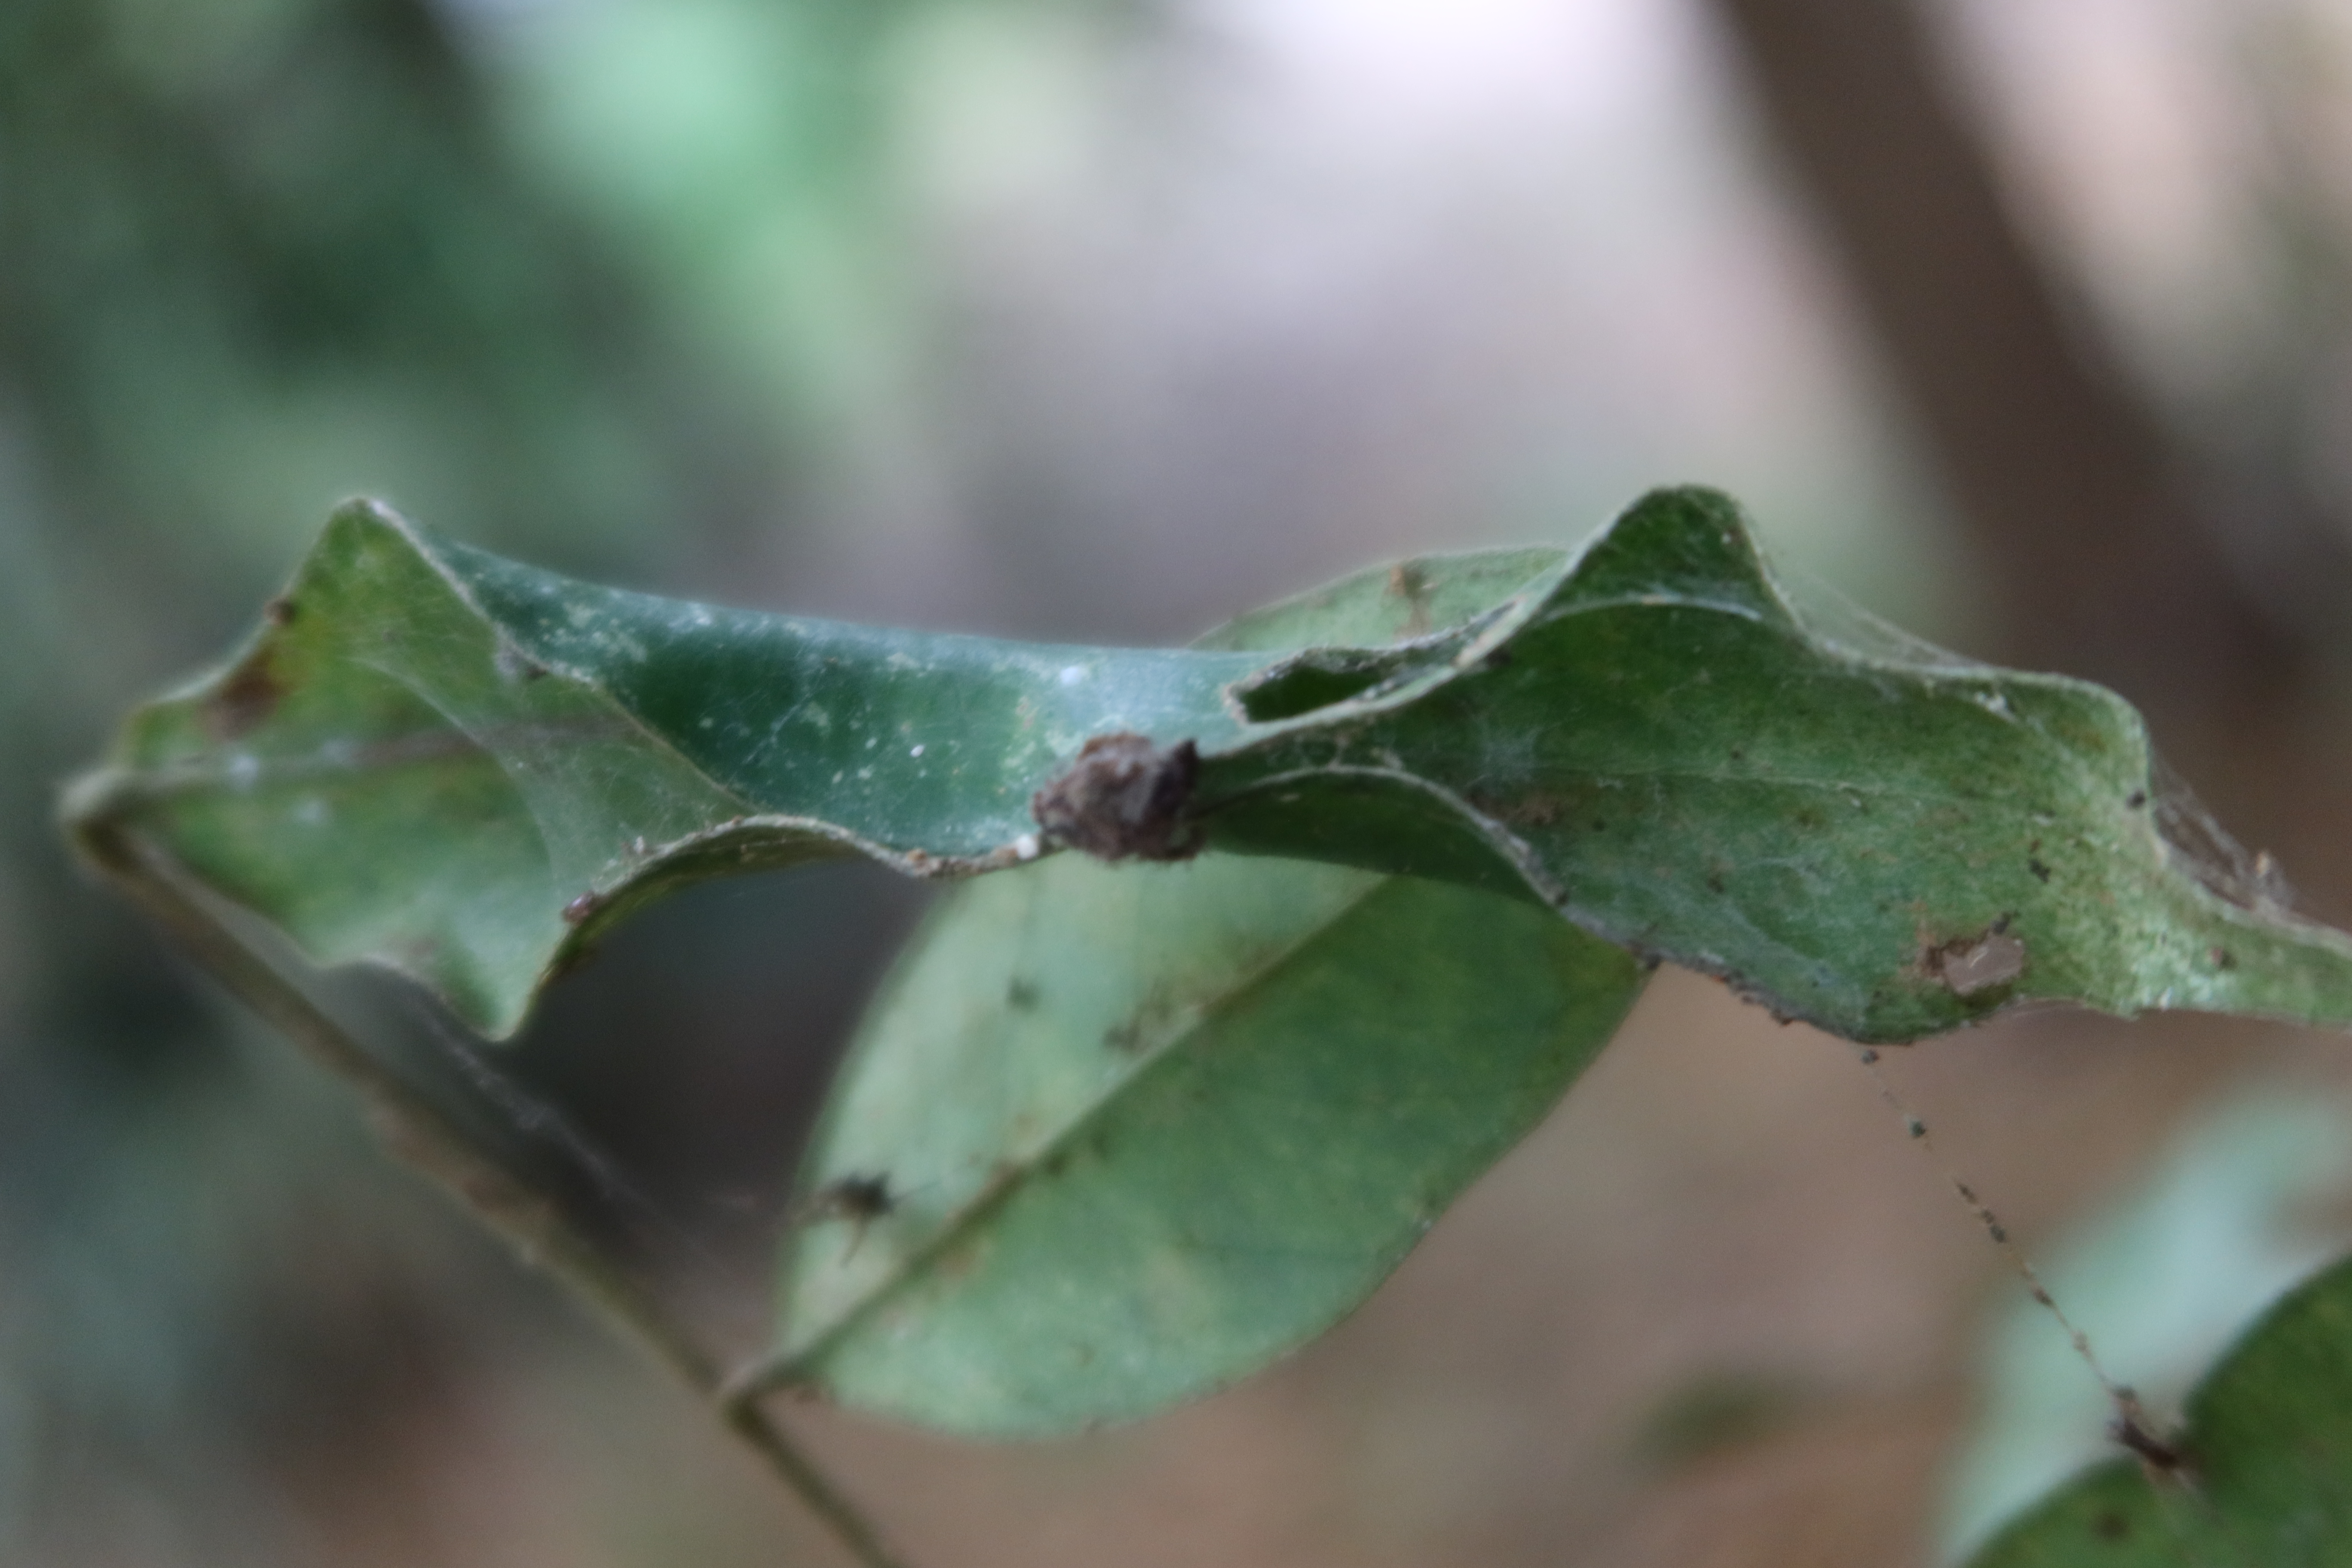
Label: Spiders